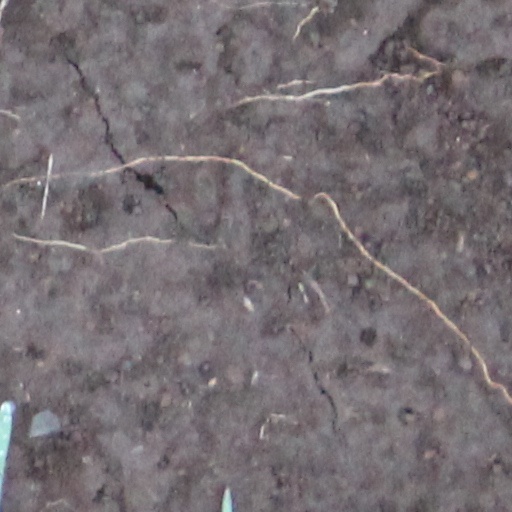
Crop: wheat